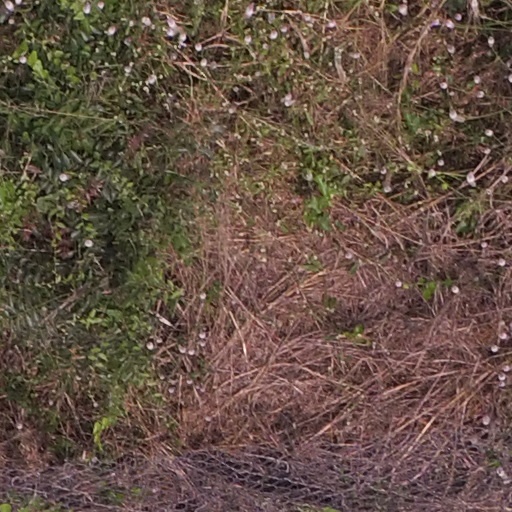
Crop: maize; corn